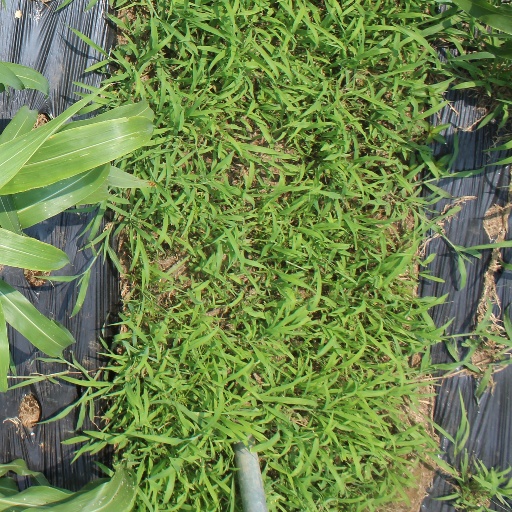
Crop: sorghum